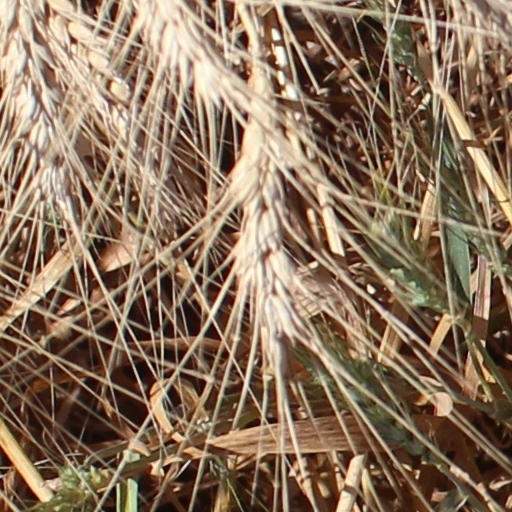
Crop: wheat